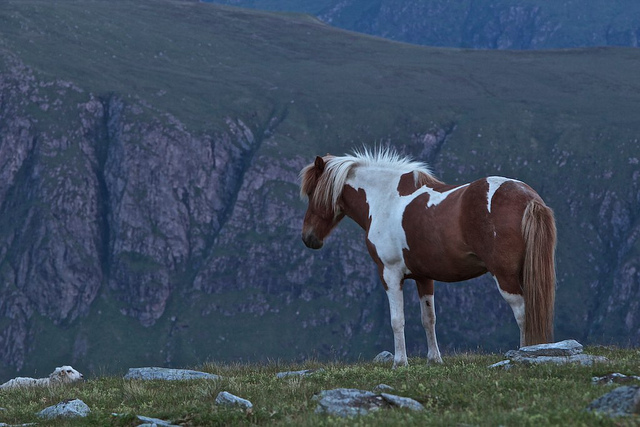
user: Given an image and a question. Answer the question in a short answer. Question: How old do these live? Short Answer:
assistant: 30 years